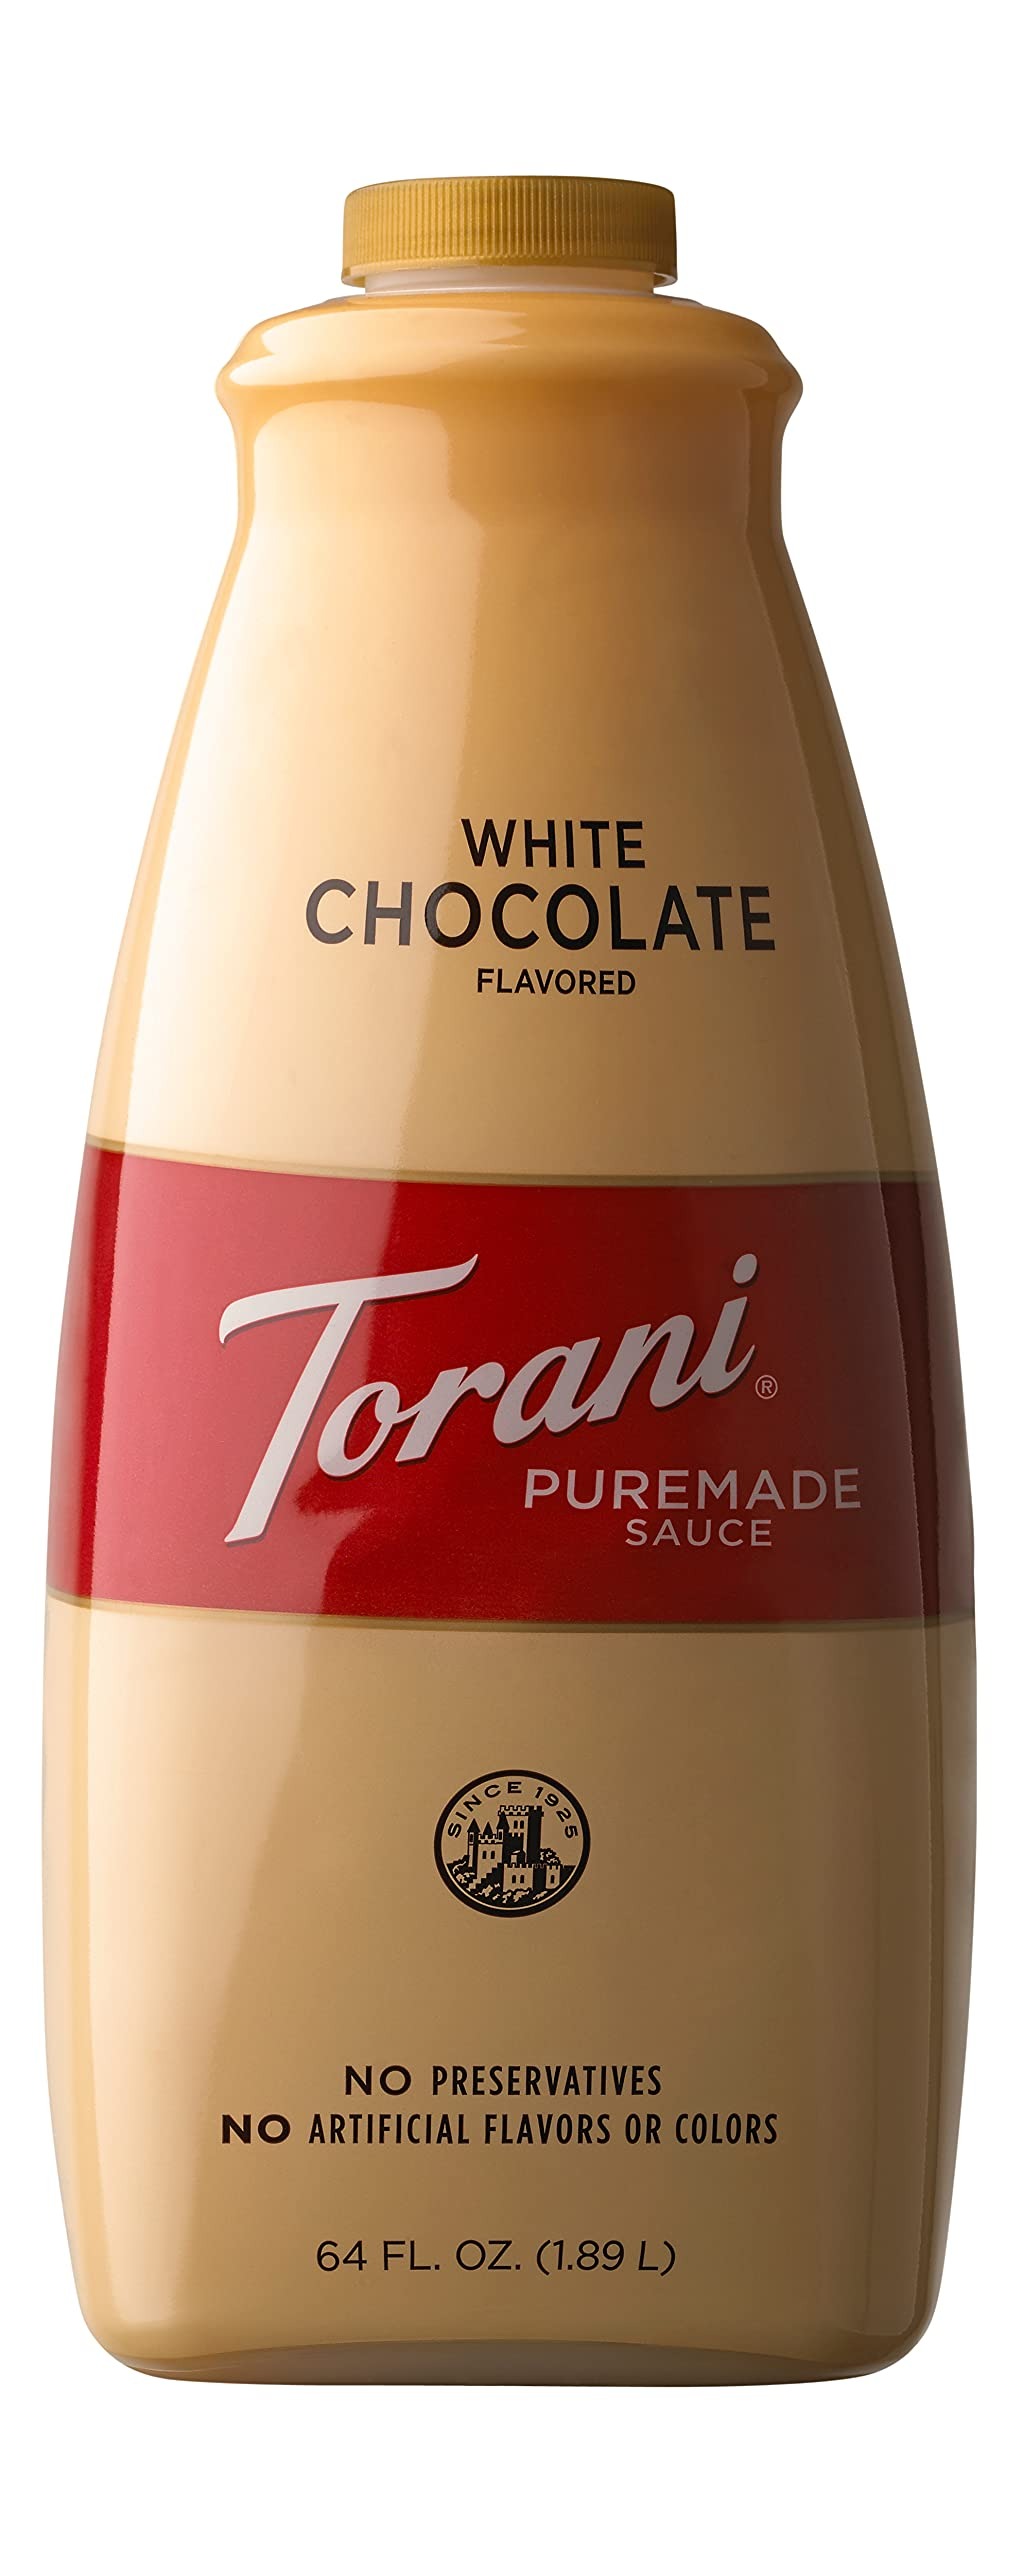
Item Name: Torani Puremade Sauce, White Chocolate, 64 Ounces
Bullet Point 1: Puremade White Chocolate Sauce: Taste the true essence of creamy white chocolate; The combination of sweetened condensed milk, nonfat milk and cocoa butter allows the sauce to perfectly balance rich espresso
Bullet Point 2: Extraordinary Flavor: Torani White Chocolate Puremade Sauce works well in mochas, blended coffees, and hot chocolates; This new formulation has no mono- and diglycerides, no artificial ingredients and no GMO
Bullet Point 3: Puremade Sauces: Create drinks without artificial ingredients and emulsifiers; Torani Puremade delivers the amazing, rich flavor consumers crave with the simple and natural ingredients they demand
Bullet Point 4: Authentic Coffeehouse Flavor: From caramel to French vanilla to hazelnut—and everything in between—our syrups and sauces are here to help you create tantalizing lattes, cappuccinos, cold brews and frappes
Bullet Point 5: Flavor For All: Discover how Torani can help you make truly creative flavored teas, lemonades, smoothies, Italian sodas, coffees, cocktails, mocktails, snow cones, sparkling waters and more
Value: 1.0
Unit: Count

Price: 21.72